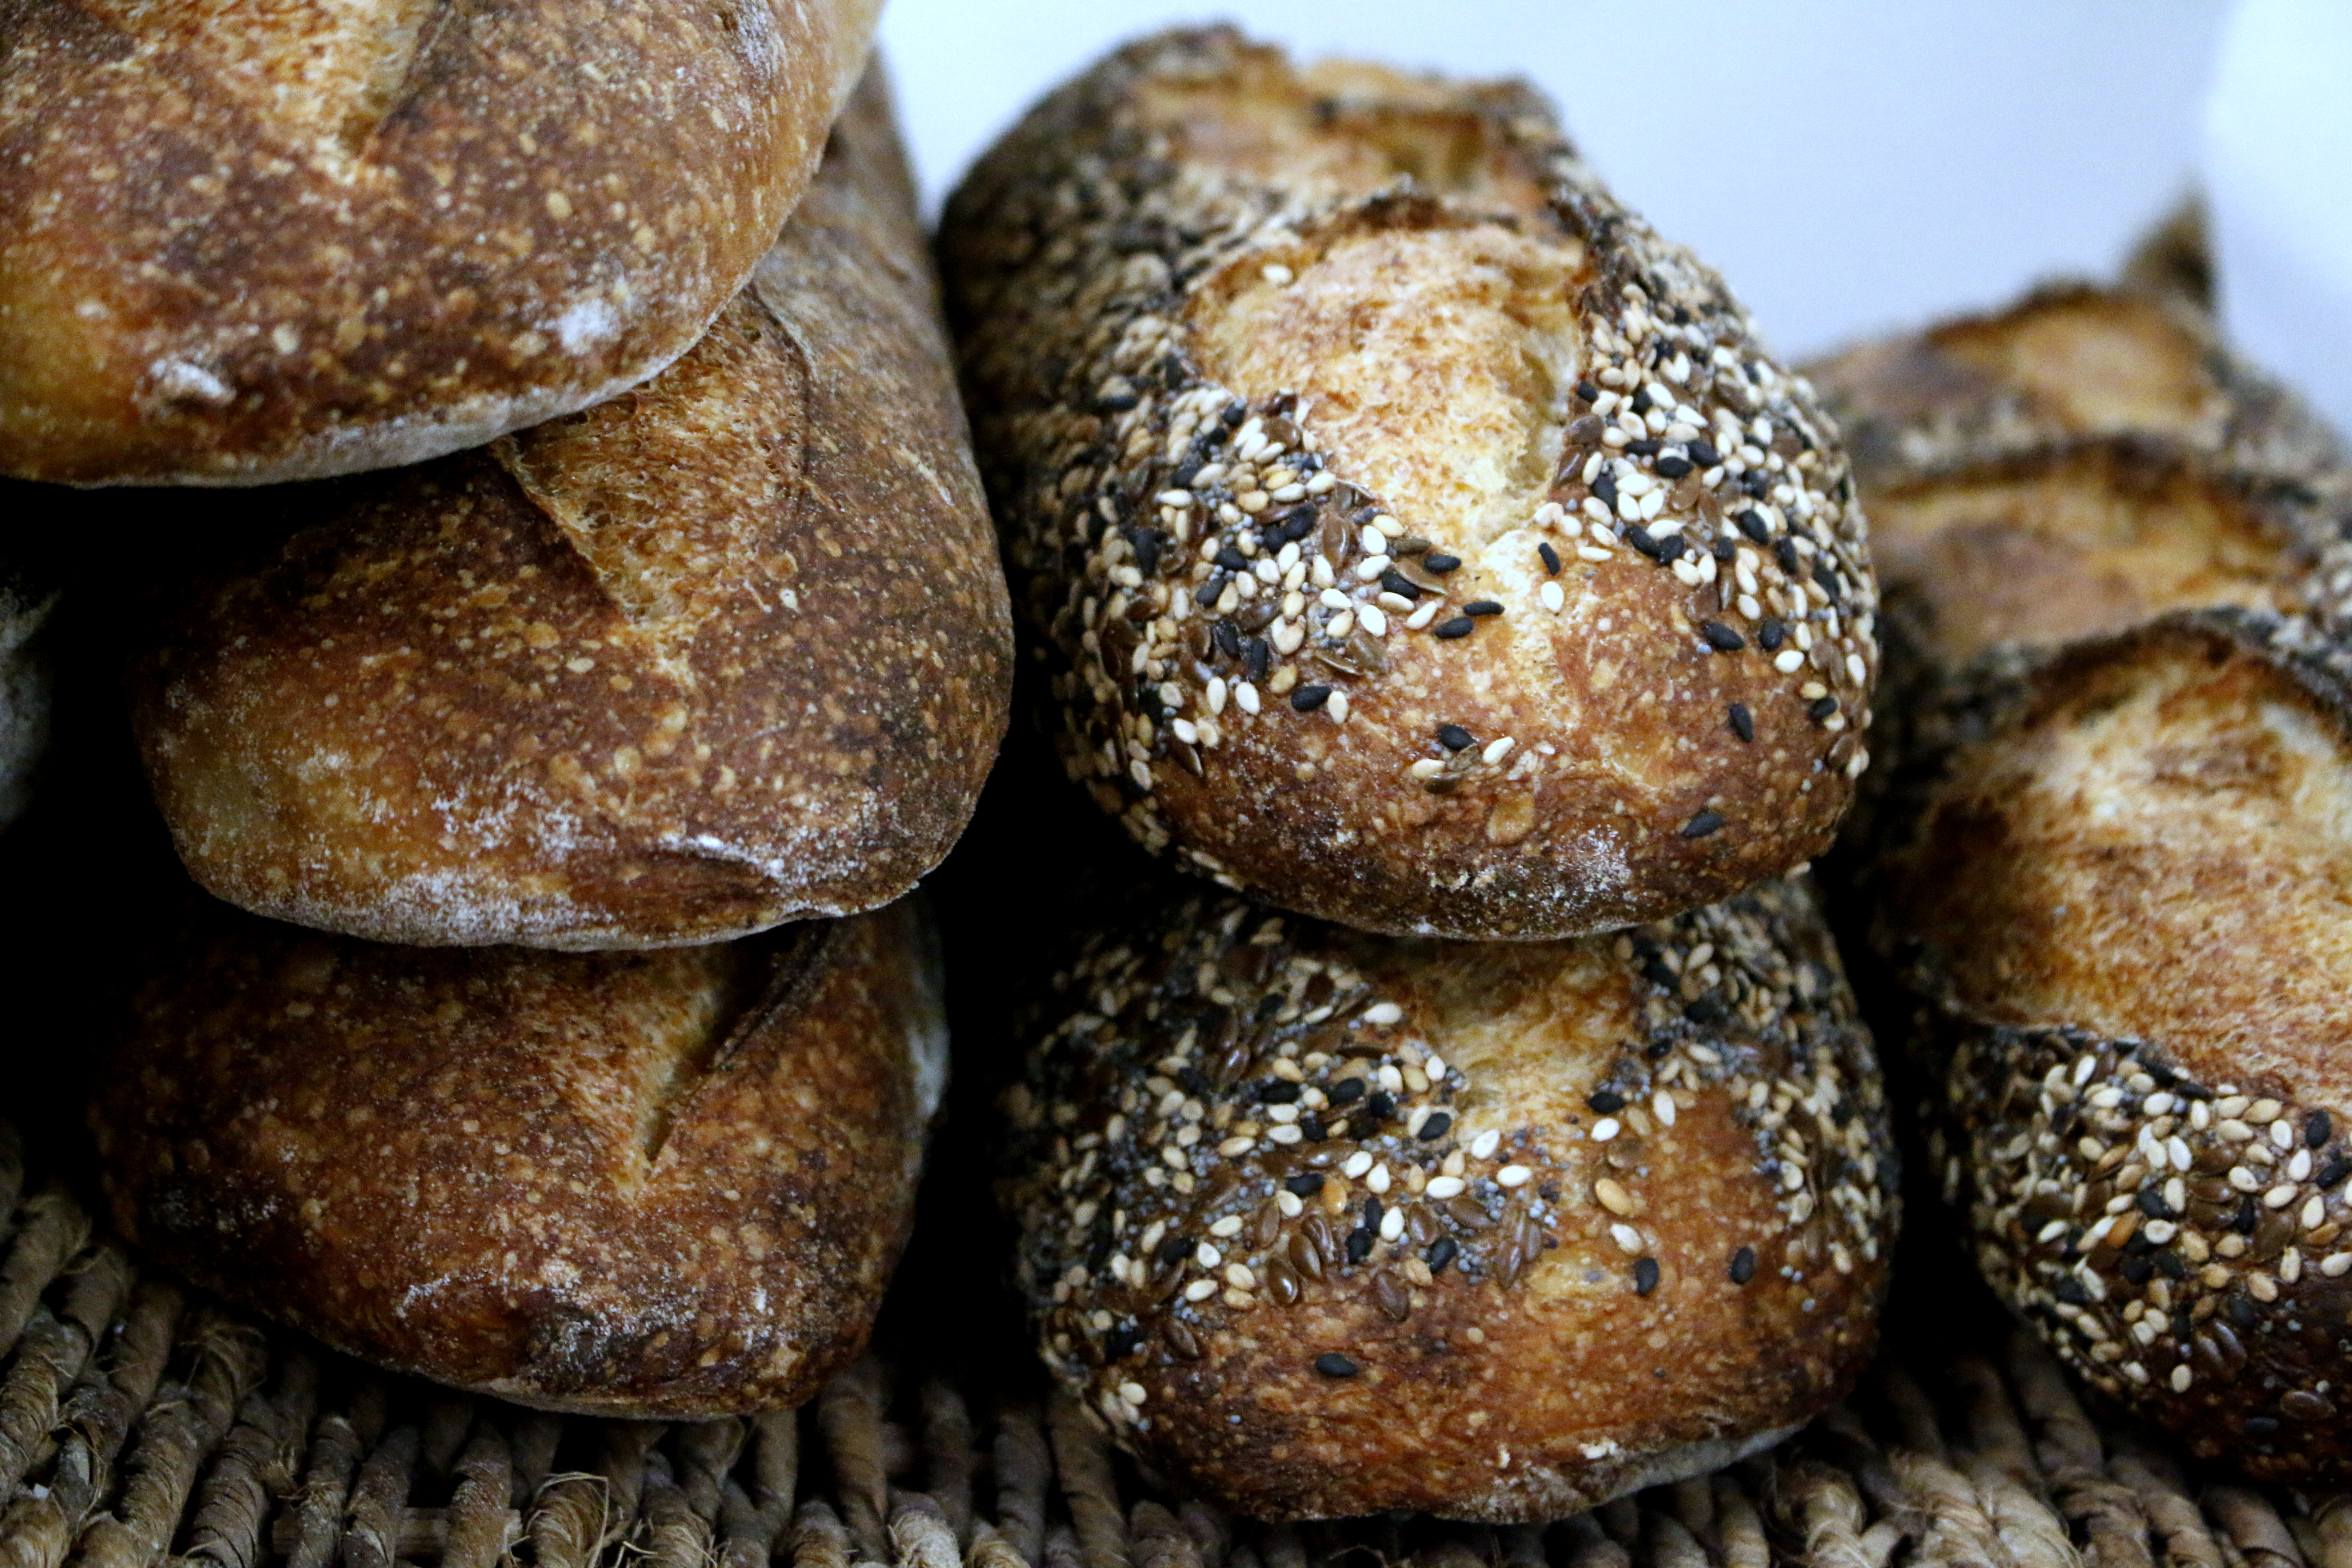
food, bread, dish, cuisine, baguette, ingredient, sourdough, baked goods, rye bread, gluten, baking, pumpernickel, whole wheat bread, staple food, brown bread, whole grain, loaf, bread roll, hard dough bread, soda bread, produce, recipe, Lye roll, bun